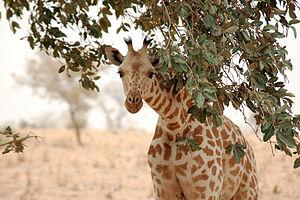
La girafe du Niger est une sous-espèce de la girafe qui se reconnait par les taches claires de sa robe et qui se trouve dans les régions sahéliennes d'Afrique de l'Ouest, d'où son autre nom de girafe d'Afrique de l'Ouest. Au XIXᵉ siècle, on la trouvait du Sénégal au lac Tchad, mais en 2008 cette sous-espèce ne survit plus que dans quelques poches isolées abritant moins de 200 individus en tout. Le dernier troupeau autonome vit au sud-ouest du Niger, et tous les individus captifs qu'on croyait appartenir à cette sous-espèce sont en fait de la sous-espèce girafe du Kordofan.
Voici la liste de quelques artiodactyles par population.
L'environnement au Niger est l'environnement du pays Niger, pays d'Afrique. Le pays, relativement désertique, est dépendant notamment de l'exploitation de pétrole et d'uranium. L'alimentation de la population, de plus de 22 millions d'habitants en 2018, est rendue problématique par la désertification.